Weatherby

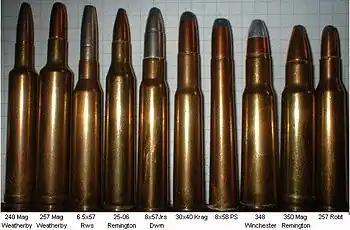

Weatherby also produced the .220 Weatherby Rocket cartridge, designed by Roy Weatherby. It does not have the typical double-radius shoulder like almost all other Weatherby cartridges, and it is not a belted magnum. Weatherby described it as an "improved" version of the .220 Swift.